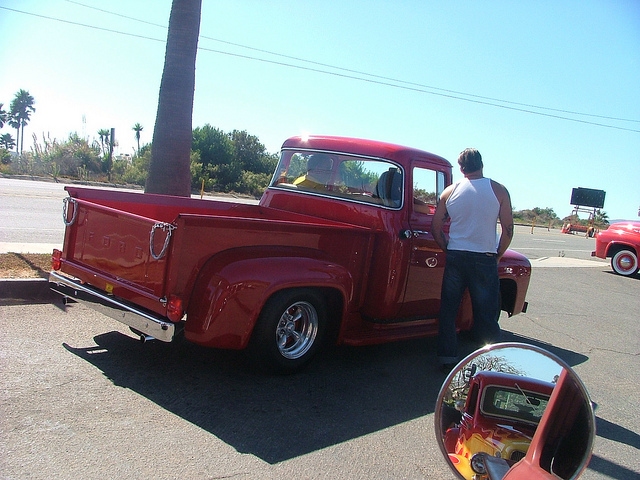
An old red truck parked next to a tall palm tree.

A man talking to a passenger in an old red pickup truck.

A man in white shirt standing next to a red pickup truck.

a person standing next to a red truck stopped on the side of a road

A red pick up truck on a street.